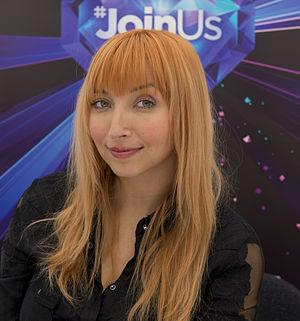
Tatjana Mihhailova-Saar, dite Tanja, née le 19 juin 1983 à Kaliningrad en Russie, est une chanteuse et actrice russo-estonienne, ayant toujours vécu en Estonie.